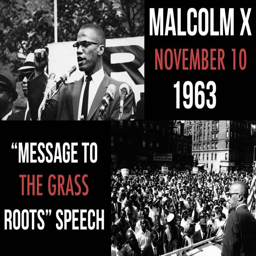
in this project , i learned how to use type , alignment and contrast and incorporate images with the text .